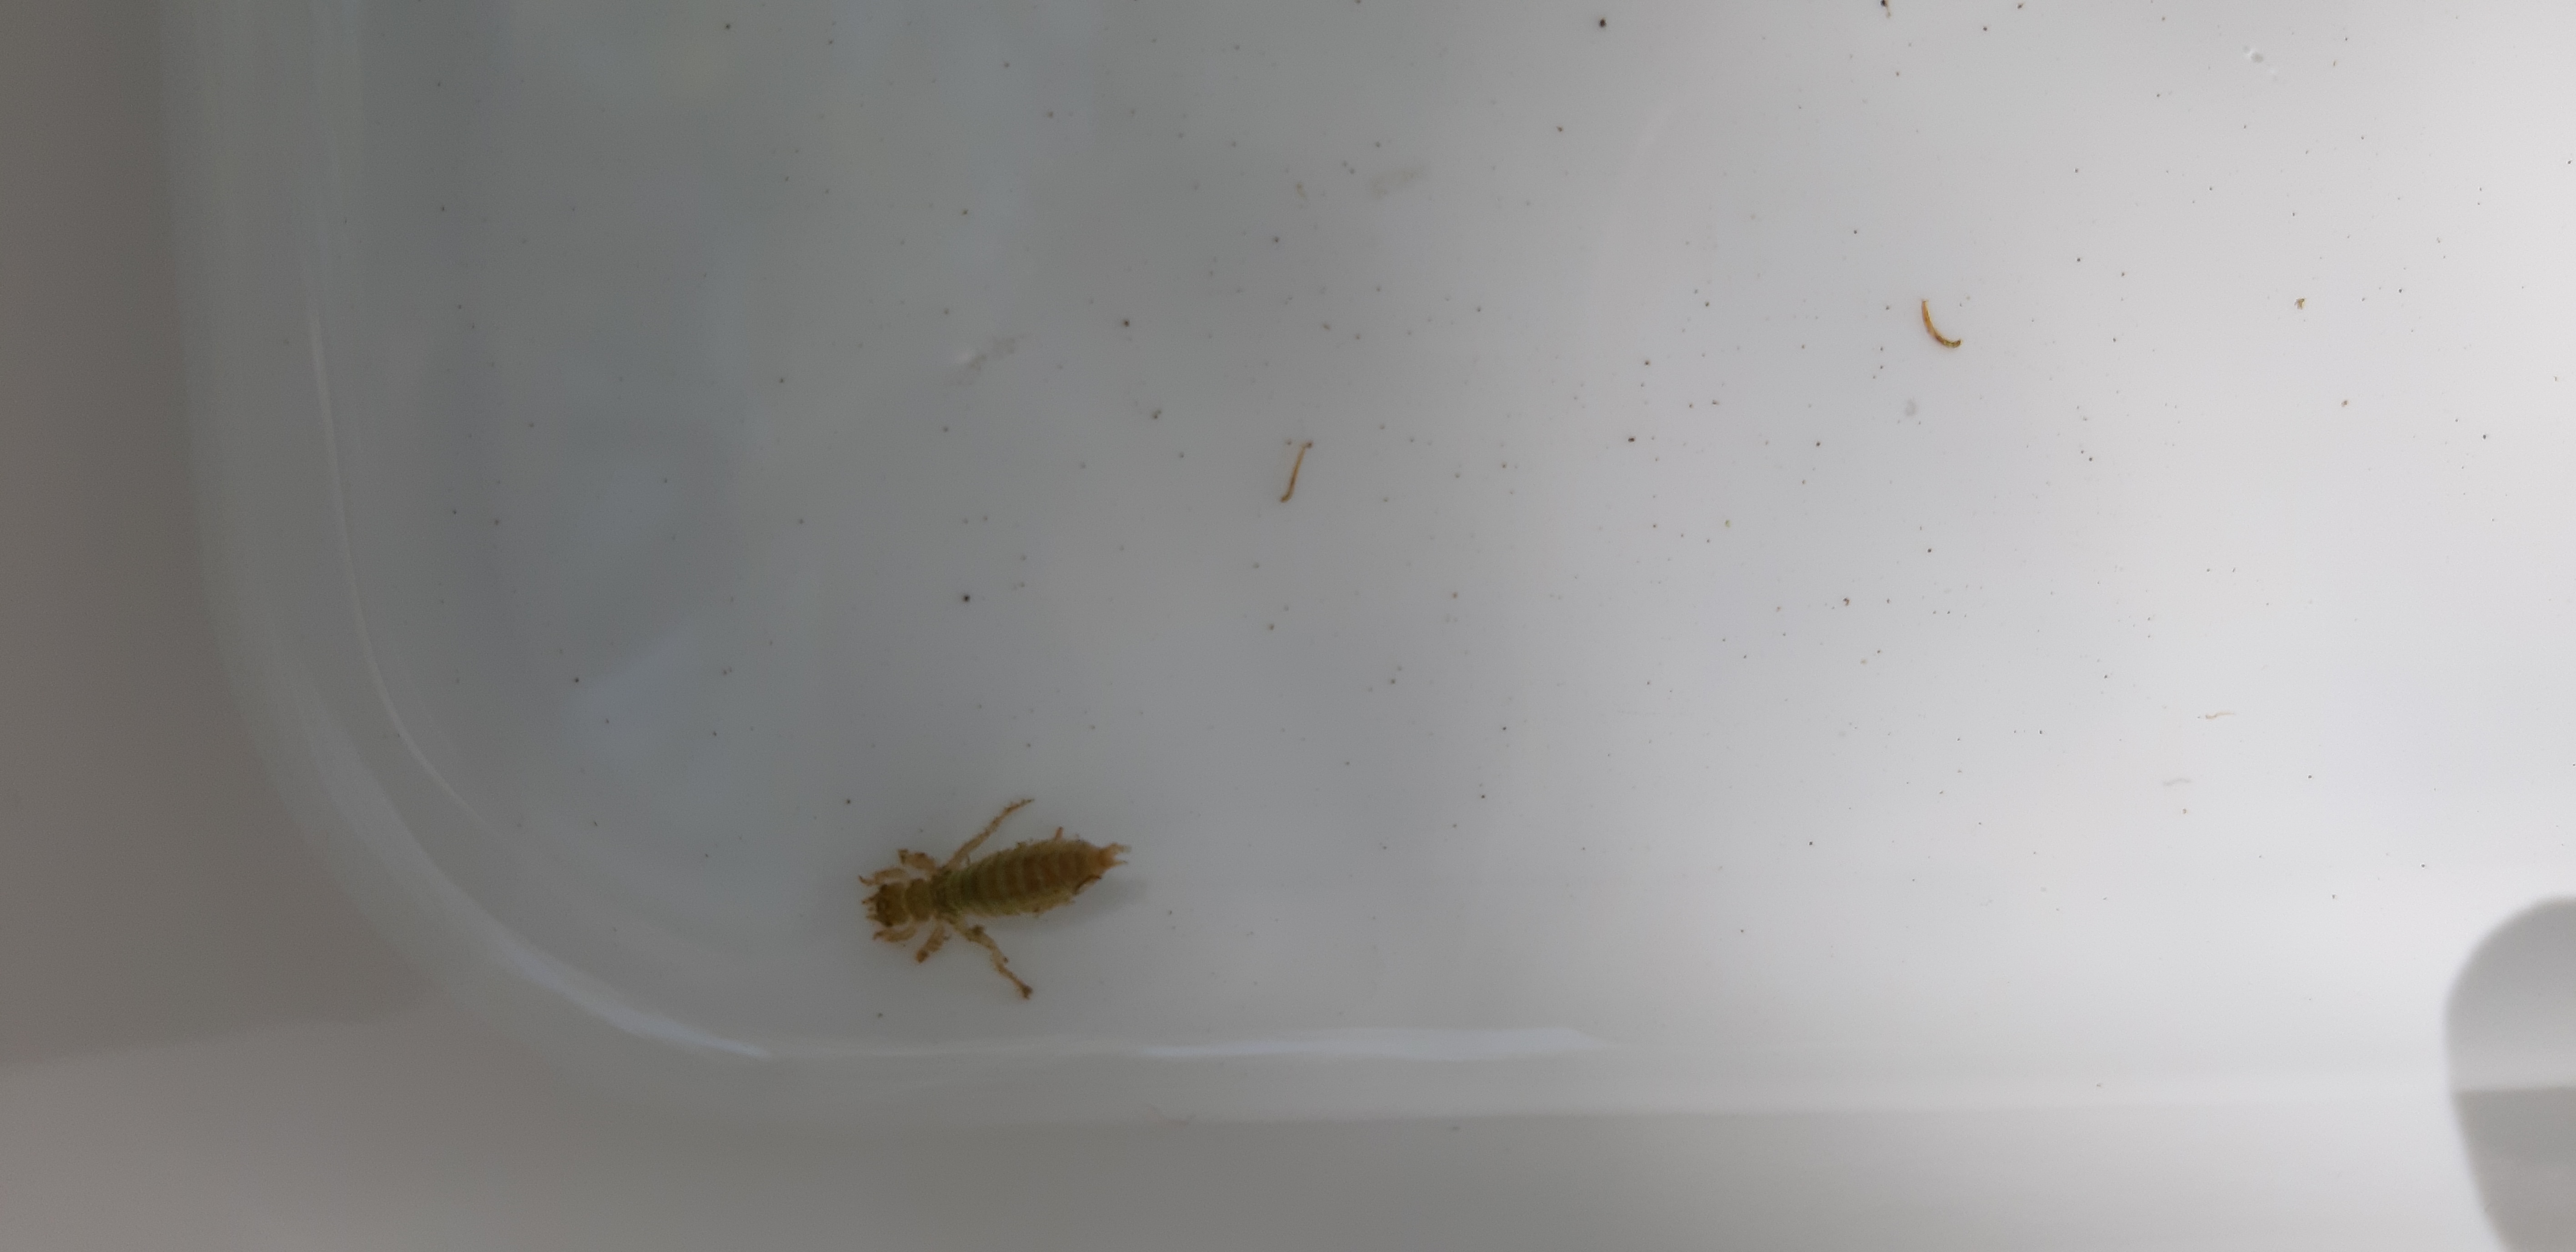
Macroinvertebrate group: dragonflies